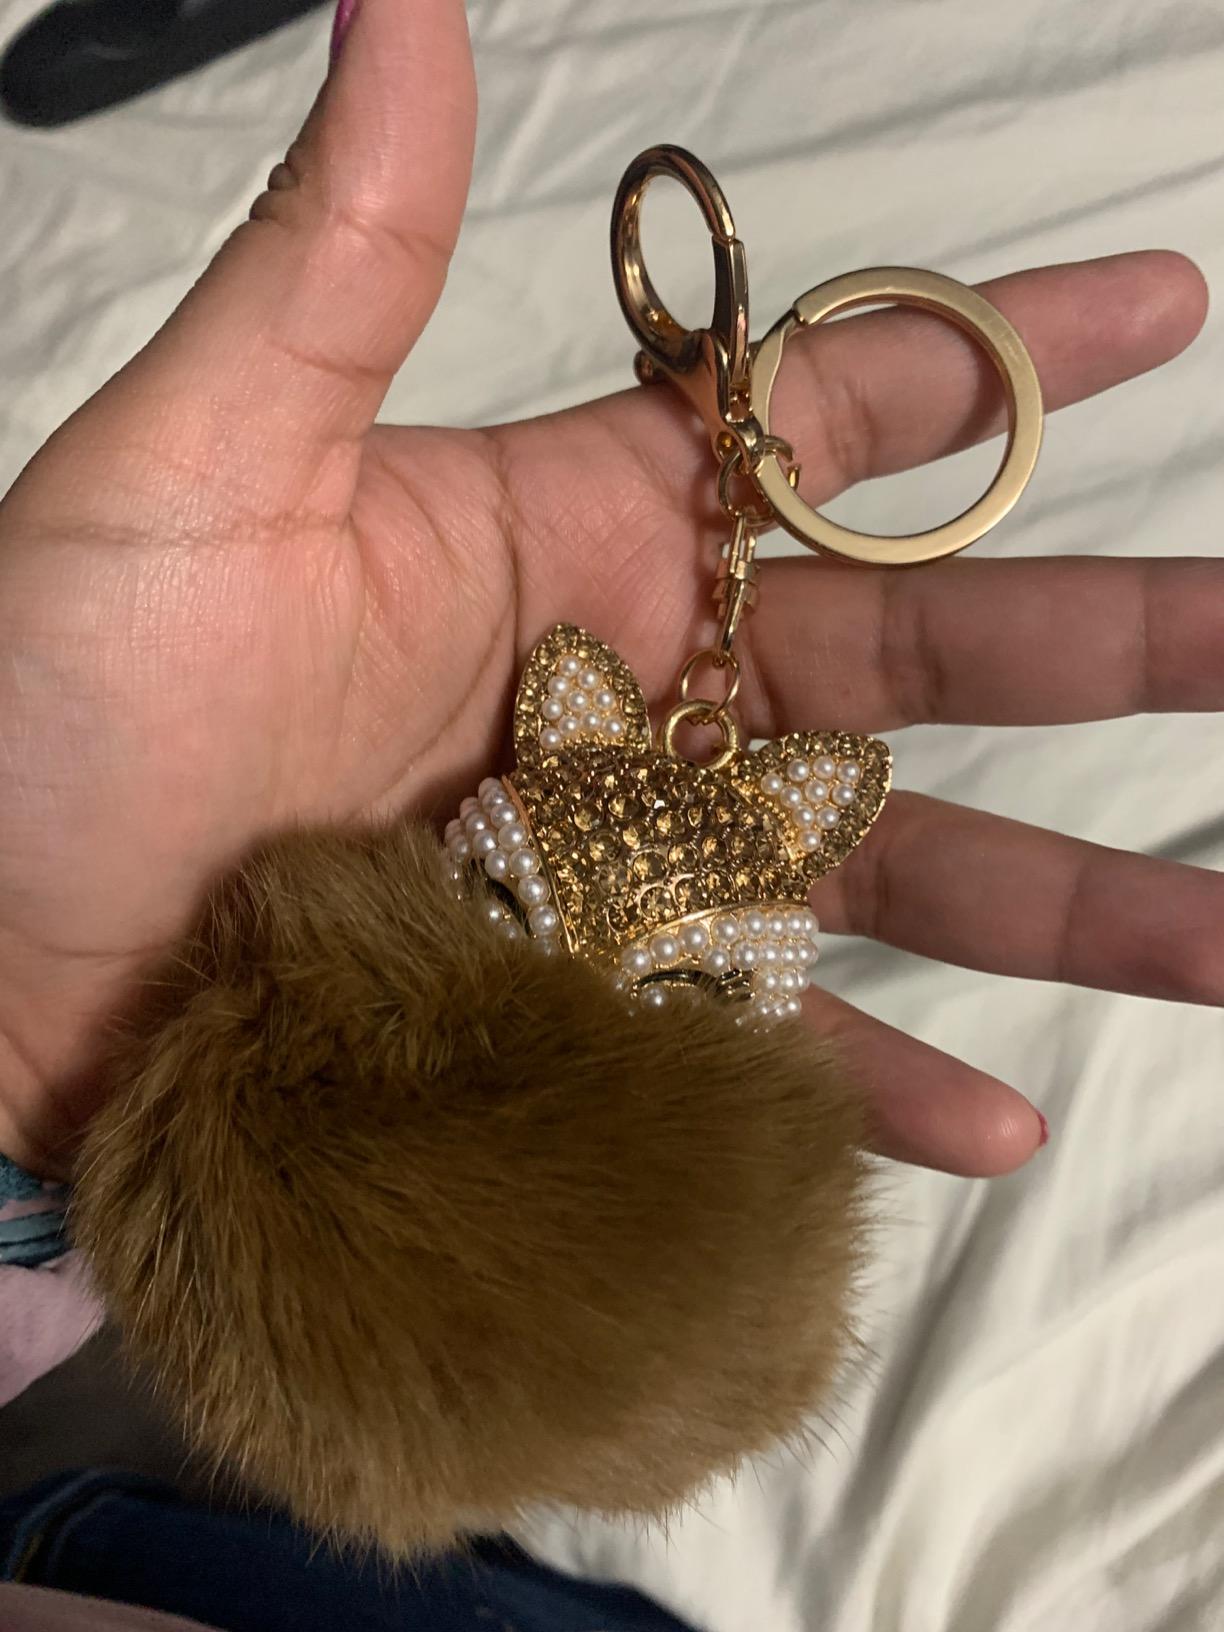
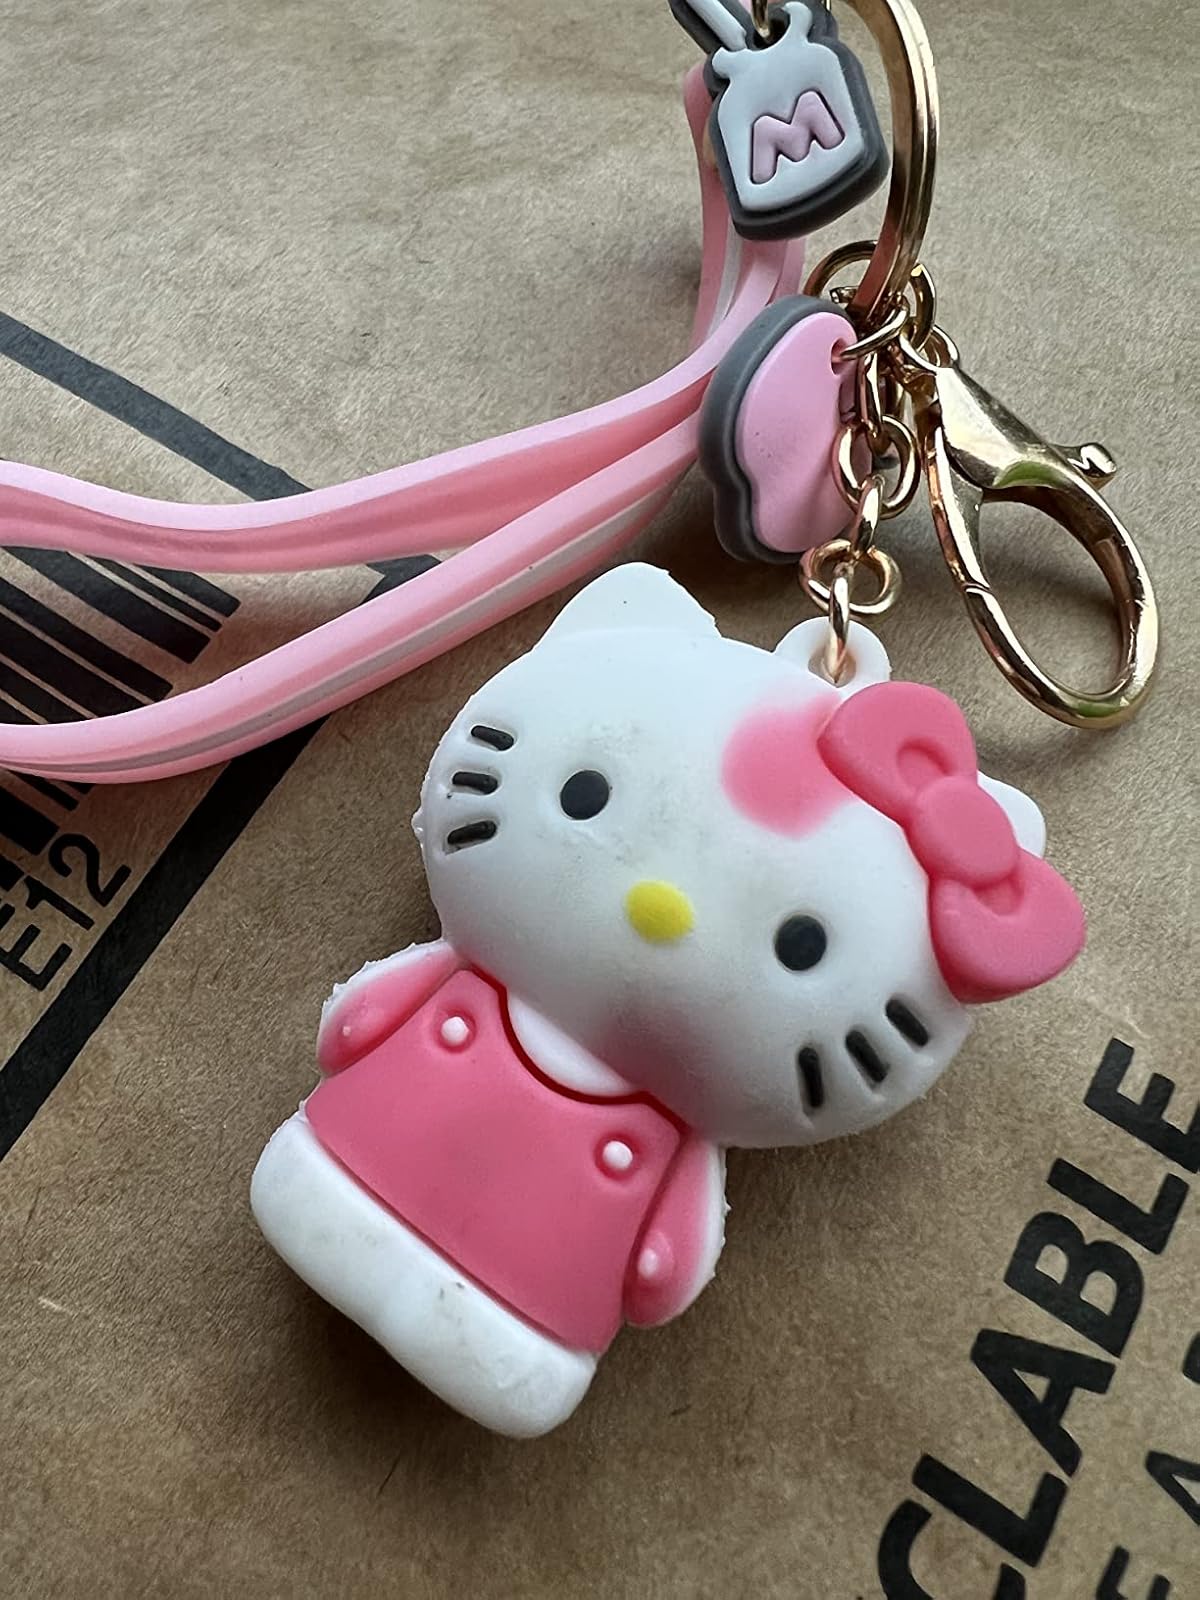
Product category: accessories_keychain
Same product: no